History of invertebrate paleozoology

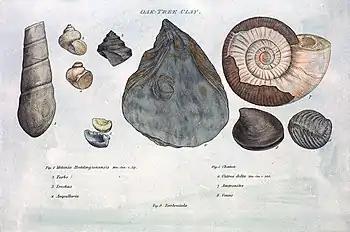
A plate from William Smith's 1815 work "Strata by Organized Fossils"

Soon thereafter, Buffon's colleague Chevalier de Lamarck – a founder of invertebrate systematics and invertebrate paleontology – published still-more shell fossils in his "Systematics of Animals Without Backbones", (1801) and his "Natural History of Animals Without Backbones" (1815 to 1822), so as to illustrate global changes in paleogeography. Lamarck also argued that the more adaptable prehistoric invertebrates were the animals that survived environmental change – a prelude to the concept of "survival of the fittest".